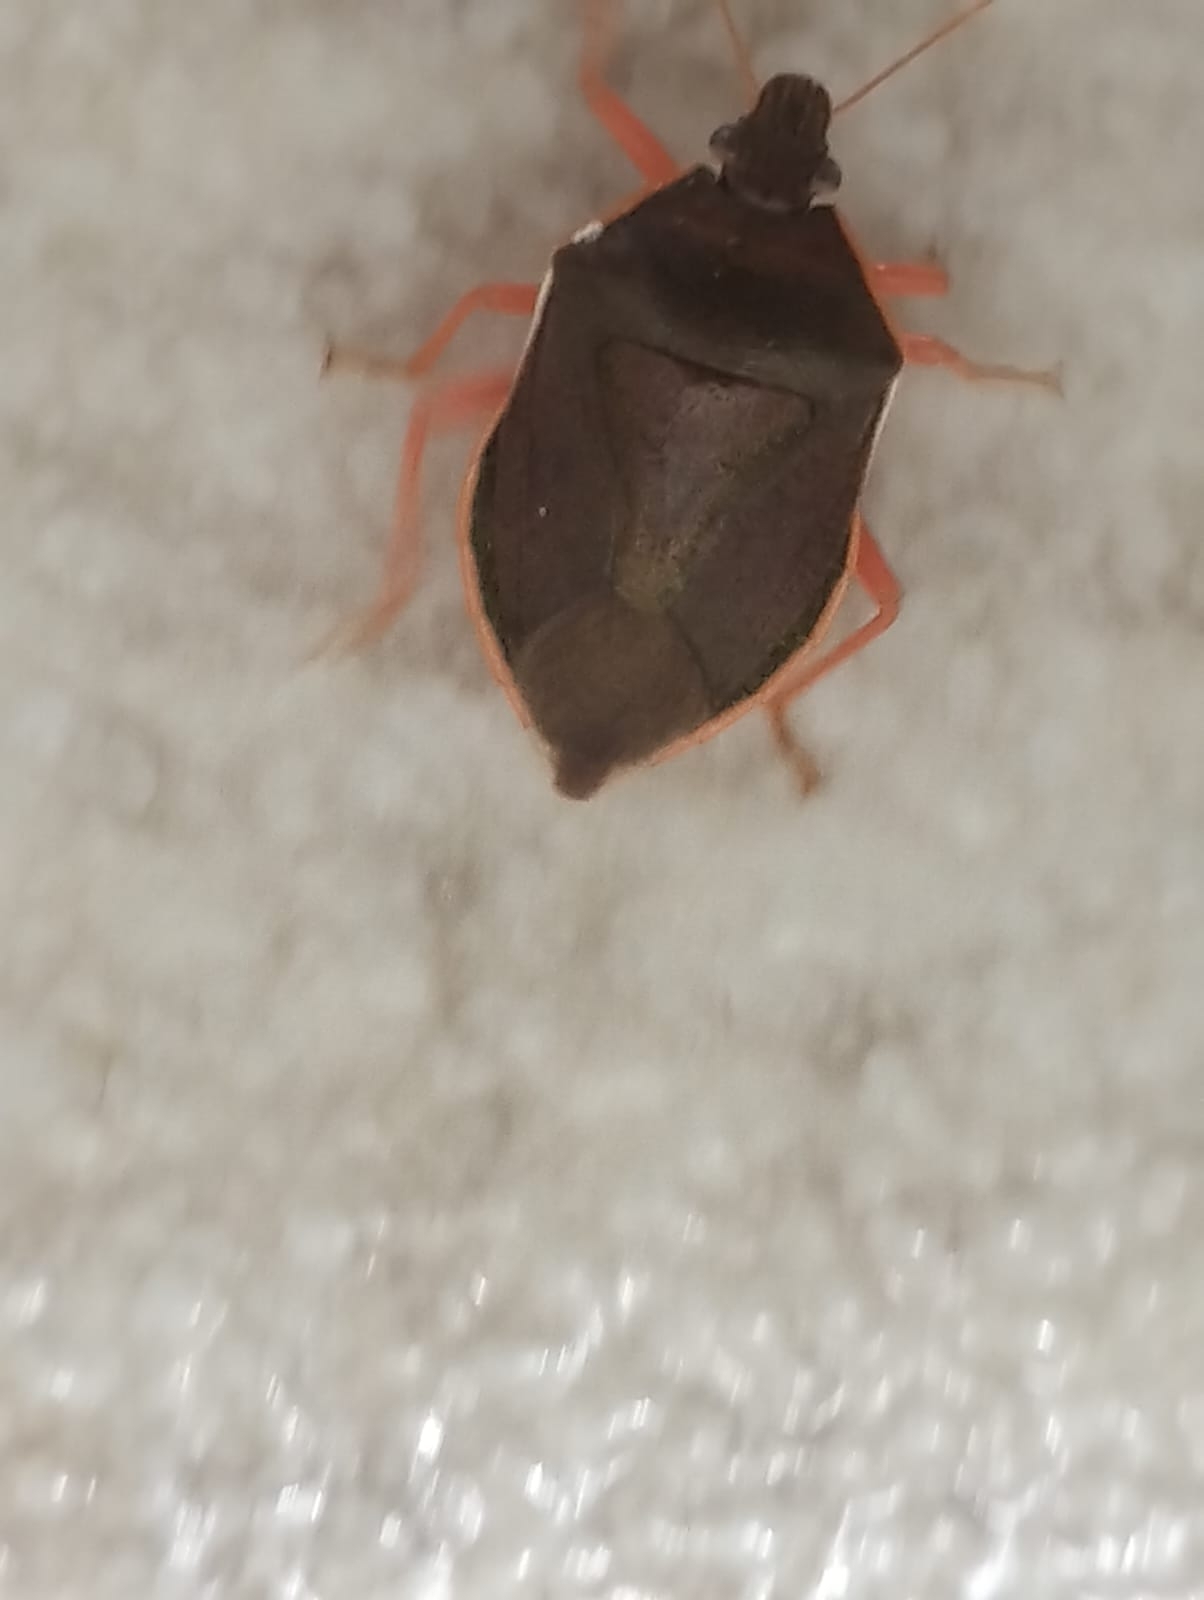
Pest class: stink_bug